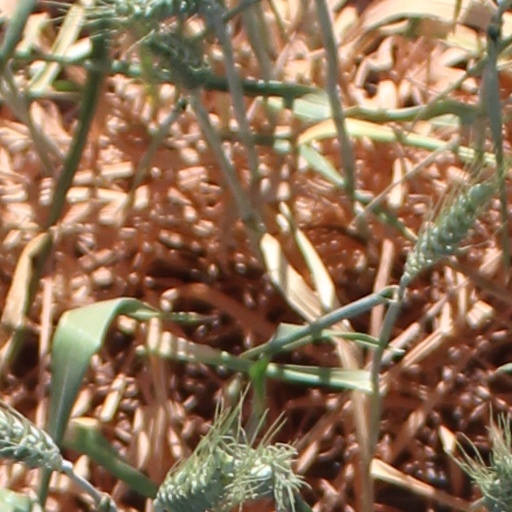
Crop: wheat